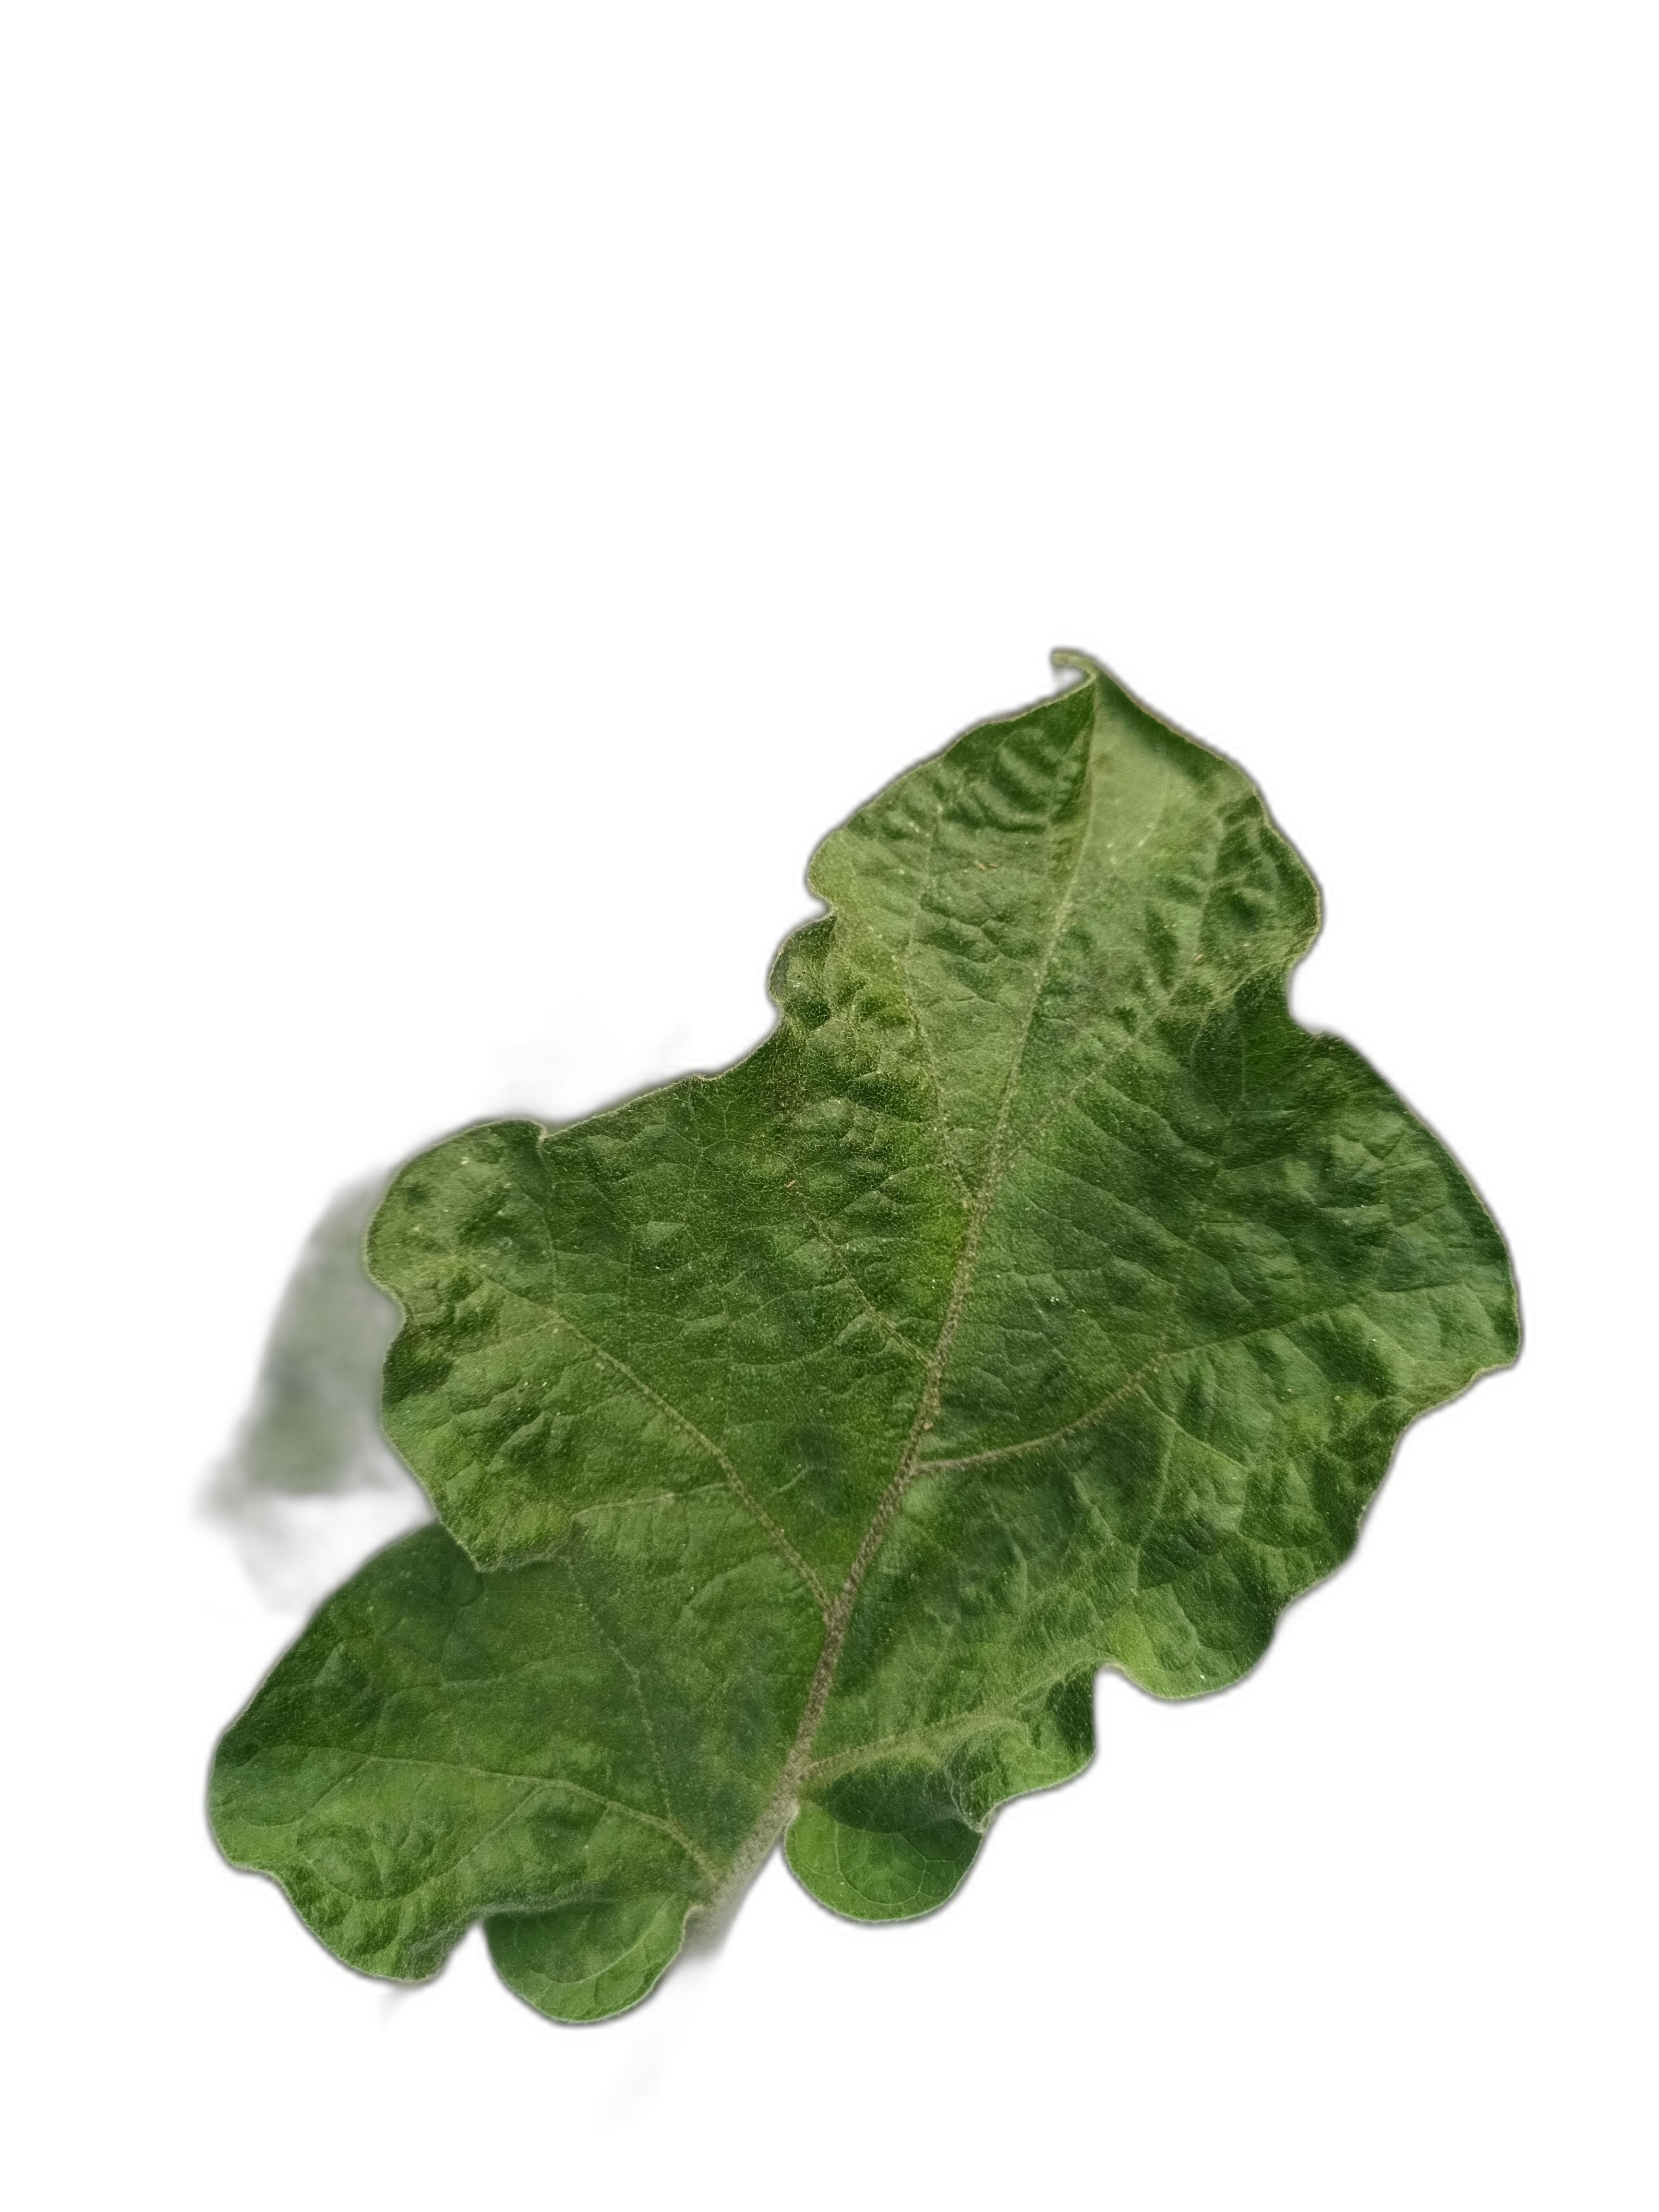
Label: Mosaic Virus Disease